JOB Collection

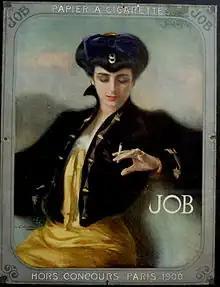
1906 Ramon Casas calendar

Each creation in the series was initially published as a calendar, and sometimes as a poster. The calendar was generally printed on cardboard, or at least on reinforced paper, with an ephemeris of the year notched into the cardboard, which has often been leafed through and disappeared. Posters were printed on paper, sometimes in deluxe editions.